Mostyska II

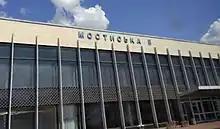
Railway Terminal Mostyska II.

Mostyska II is a railway station in the village Mostyska Druhi, Yavoriv Raion in Lviv Oblast of Ukraine. It is part of the Lviv administration (Lviv Railways).